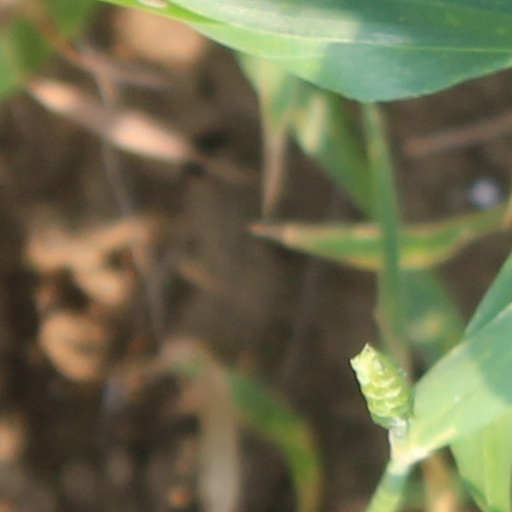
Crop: wheat